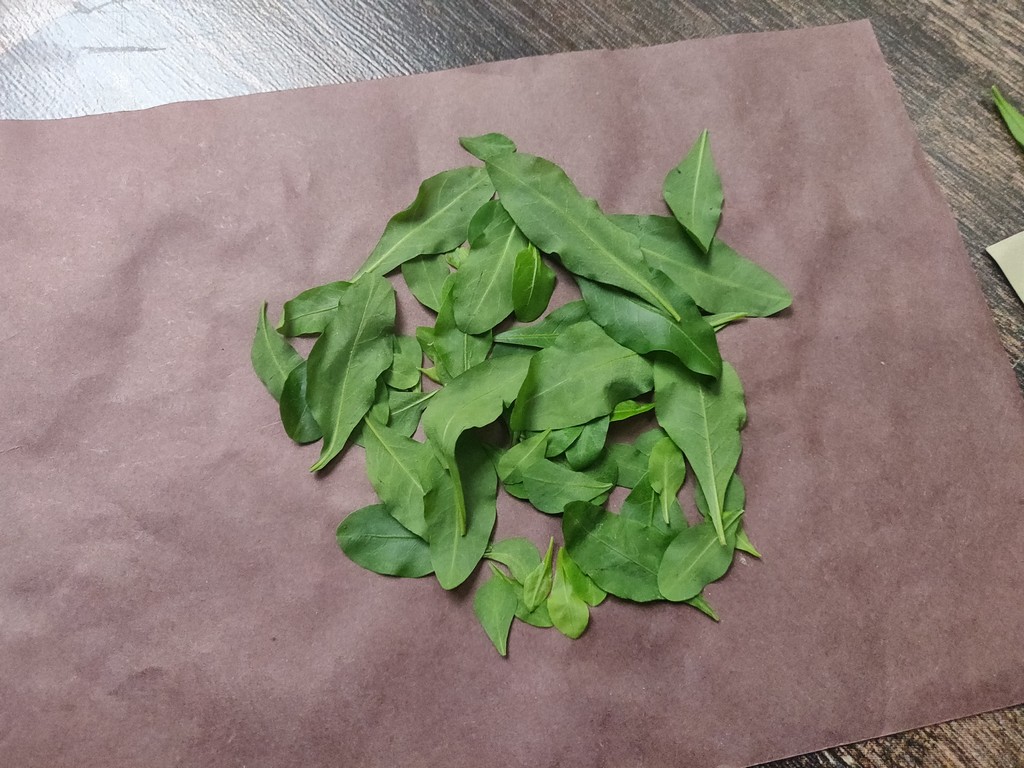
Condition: Healthy
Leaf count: multiple
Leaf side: unknown